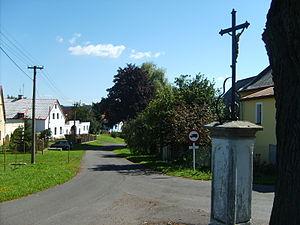
Vlkovice est une commune du district de Cheb, dans la région de Karlovy Vary, en République tchèque. Sa population s'élevait à 119 habitants en 2018.